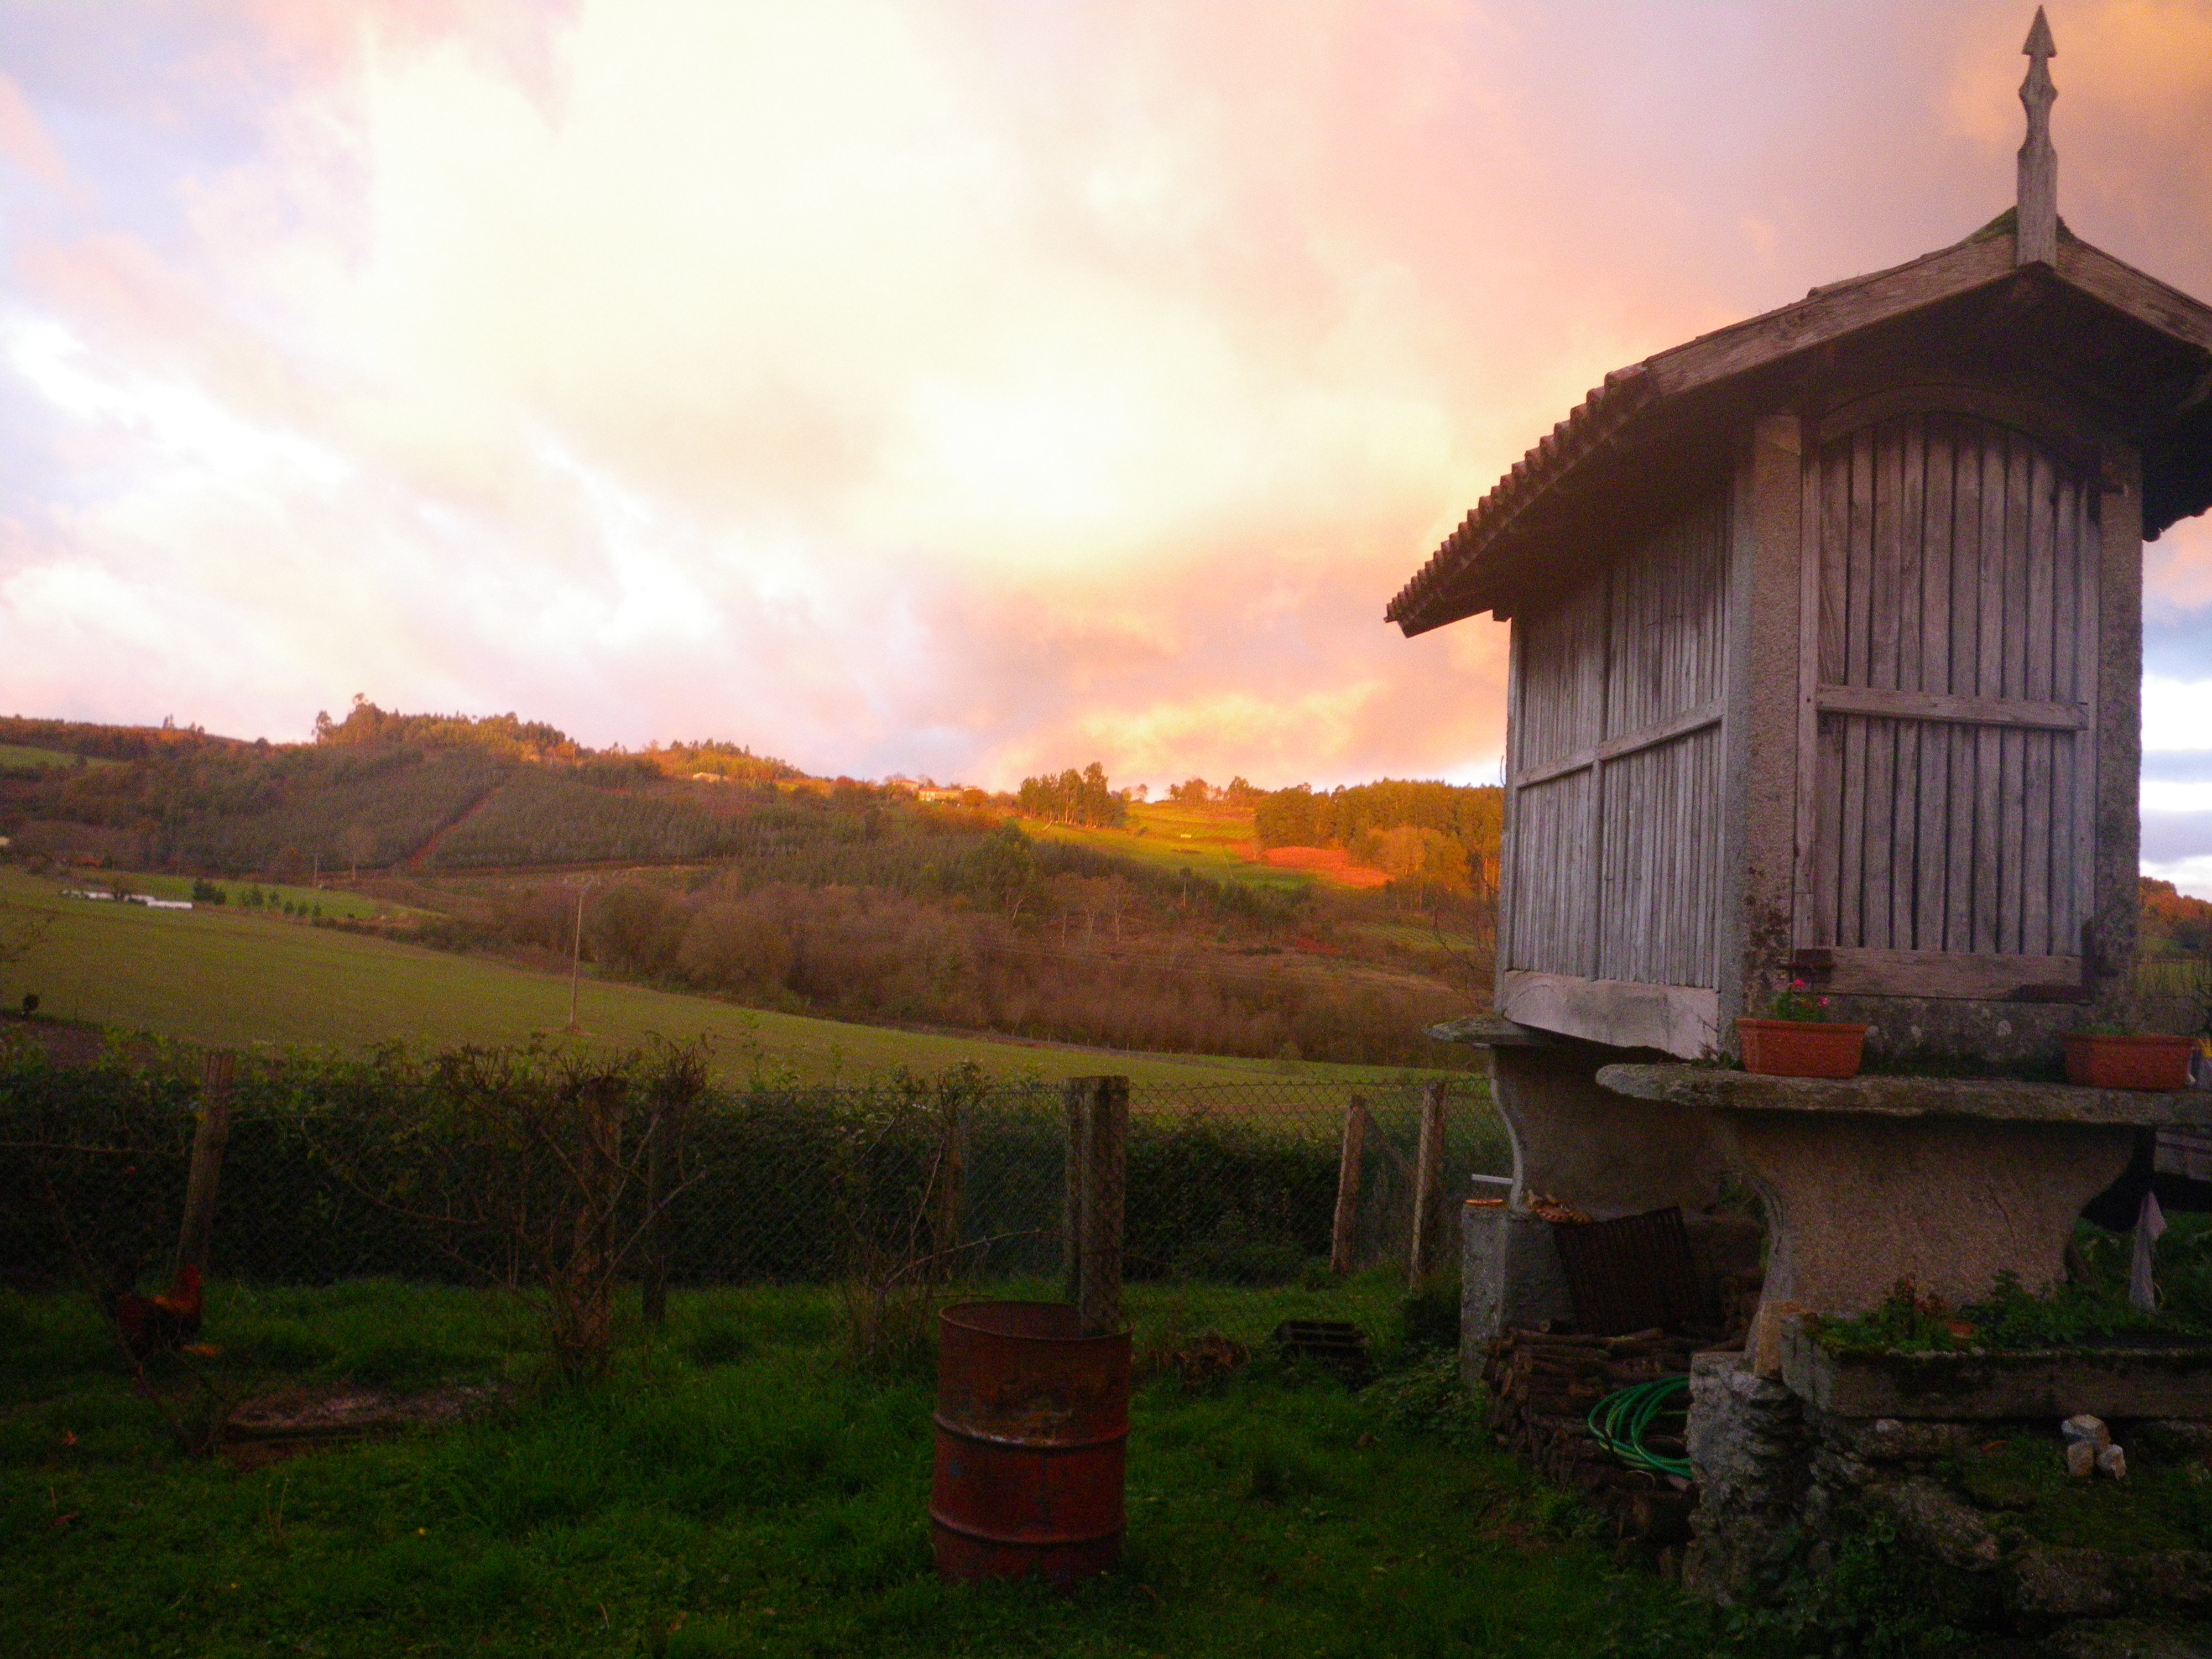
landscape, tree, nature, sunset, field, house, sunlight, morning, hill, evening, autumn, agriculture, screenshot, rural area